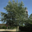
Label: maple_tree